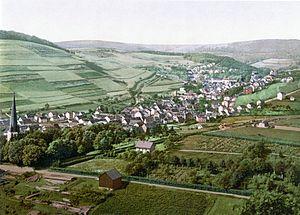
Bad Schwalbach est une ville de Hesse, située dans l'Arrondissement de Rheingau-Taunus, dans le district de Darmstadt.